Steve Lemmens

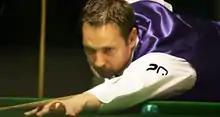

Steve Lemmens (September 8, 1972 – October 11, 2016) was a Belgian former professional snooker player who played on the main tour between 1991 and 1995.